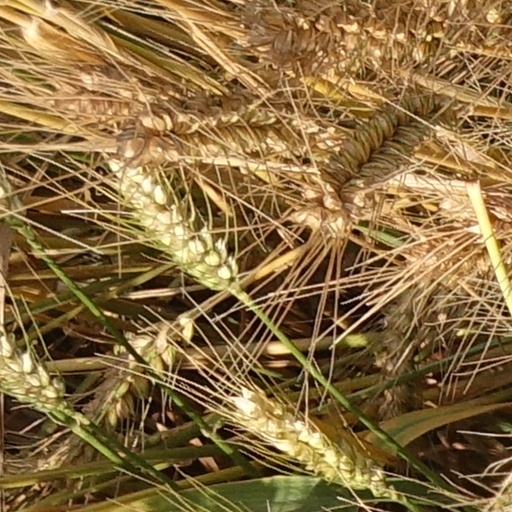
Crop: wheat